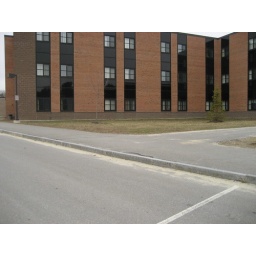
Not enough space on that green for a stage. Plus there are two trees in the way.